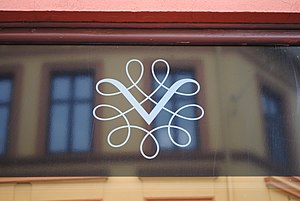
Vinmonopolet
Vinmonopolets logo.